Dubrovnik Charter

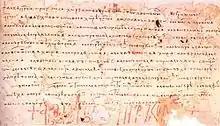
Dubrovnik Charter

The Dubrovnik Charter is a document from 1230, by which the Tsar Ivan Asen II of Bulgaria gives the Dubrovnik merchants the right to trade freely in his country.